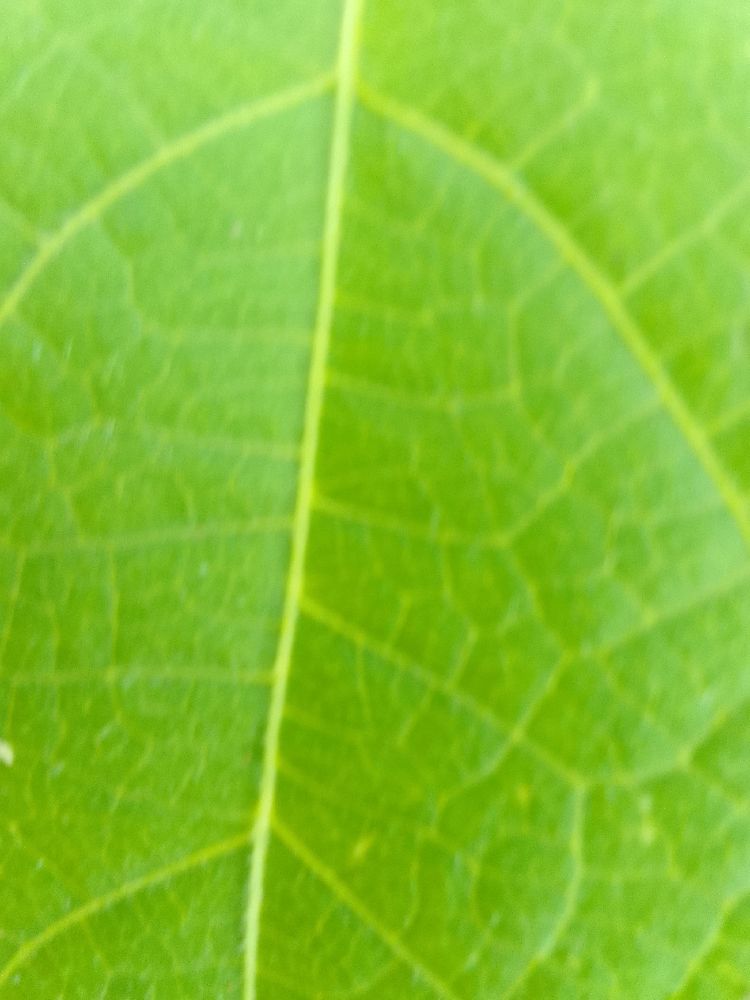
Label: healthy